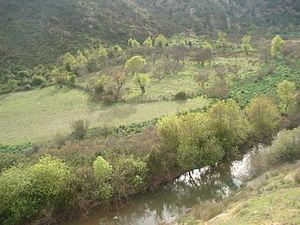
Souk Ahras, « la protégée des lions », anciennement Thagaste ou Tagilt, est une commune de la wilaya de Souk Ahras en Algérie, située à 75 kilomètres au sud-est de Guelma et à 100 kilomètres au sud-est d'Annaba.